Sri Hartamas

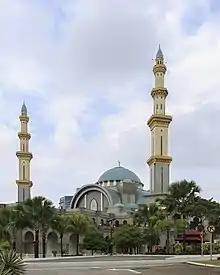

Sri Hartamas is located right next to Mont Kiara, another affluent township consisting of mainly high-rise apartment buildings and contains a significant expatriate community, as well as Bukit Damansara to the southeast.